Kōjiro Station (Yamaguchi)

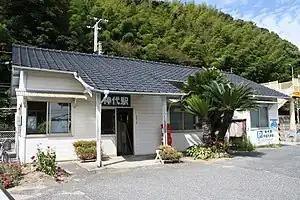
Kōjiro Station in October 2008

is a passenger railway station located in the city of Iwakuni, Yamaguchi Prefecture, Japan. It is operated by the West Japan Railway Company (JR West).